Tweets for My Sweet

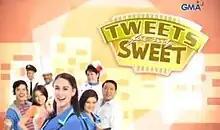
Title card

Tweets for My Sweet is a 2012 Philippine television sitcom series broadcast by GMA Network. Directed by Uro dela Cruz, it stars Marian Rivera. It premiered on May 6, 2012. The series concluded on August 19, 2012 with a total 16 episodes.